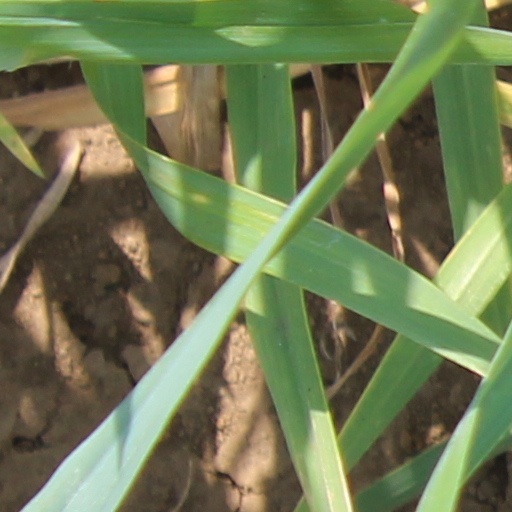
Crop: wheat